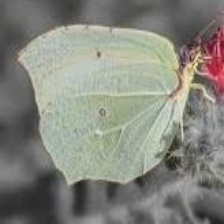
Species: CLEOPATRA
Butterfly family (ImageNet category): sulphur_butterfly